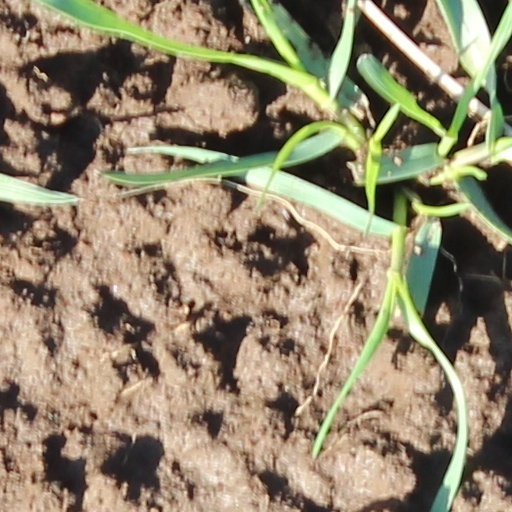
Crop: wheat